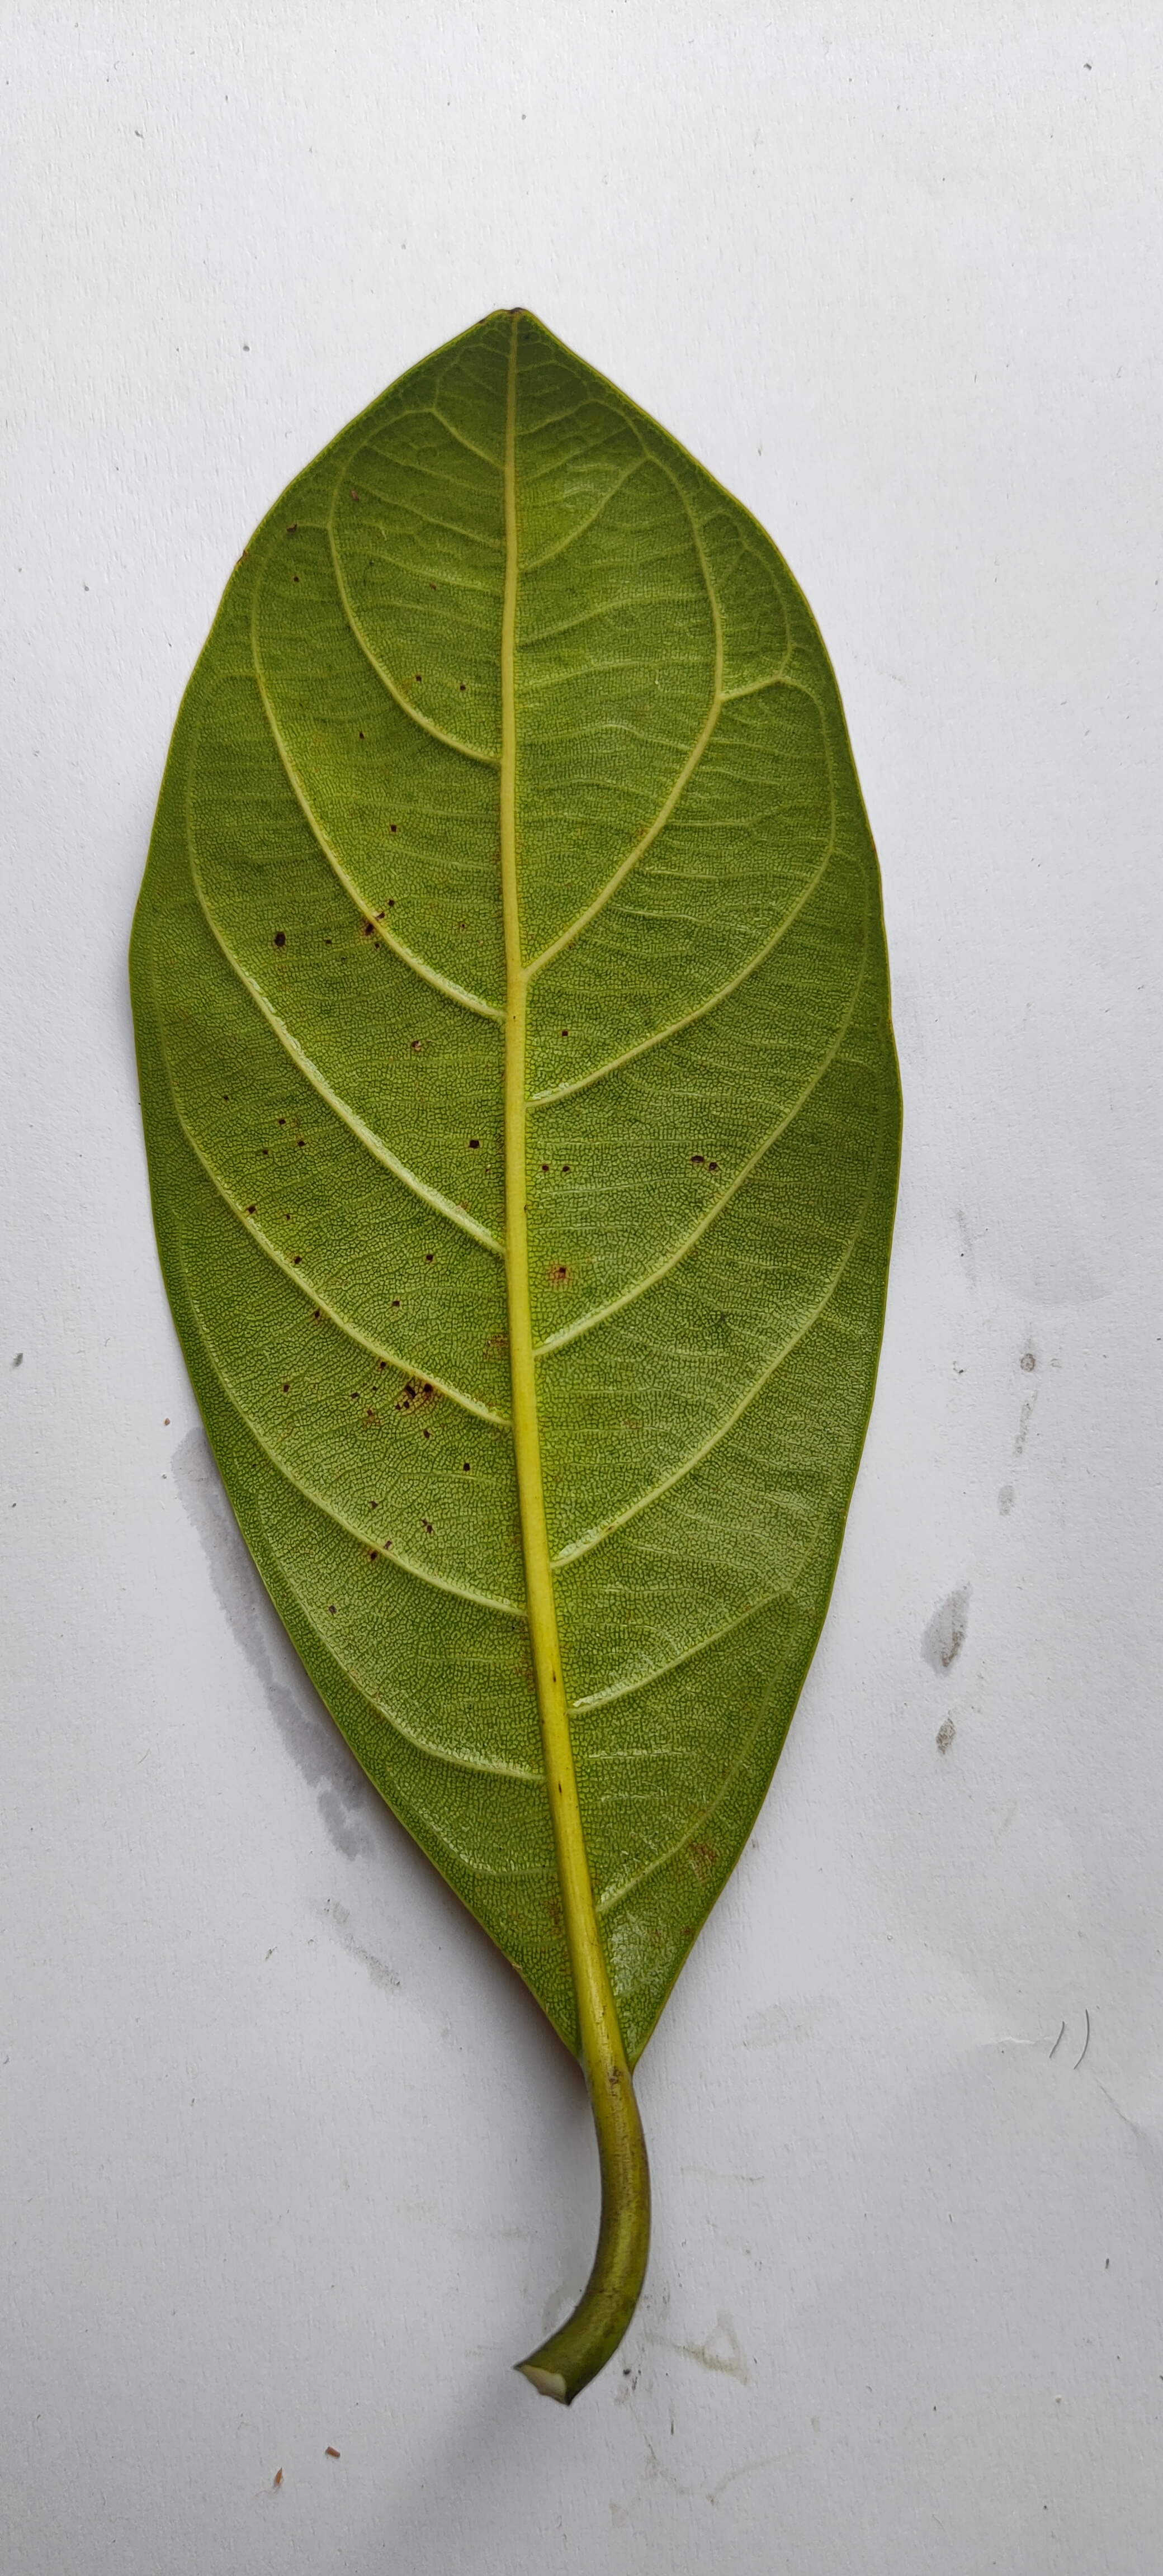
Leaf variety: Jackfruit